Mekong Airlines

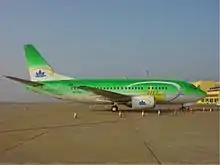
Mekong Airlines' sole Boeing 737-500 at Phnom Penh, Cambodia in 2003

Founded in 1998 as Yana Airlines, the company was renamed to Mekong Airlines in 2002. Mekong Airlines operated scheduled flights to several destinations in southeast Asia using a leased Boeing 737-500, which was put in service 15 January 2003 and returned on 16 October of that year, marking the end of the airline's business. The airline was made up of mostly Australian management thanks to an agreement between Australian and Cambodian investors.